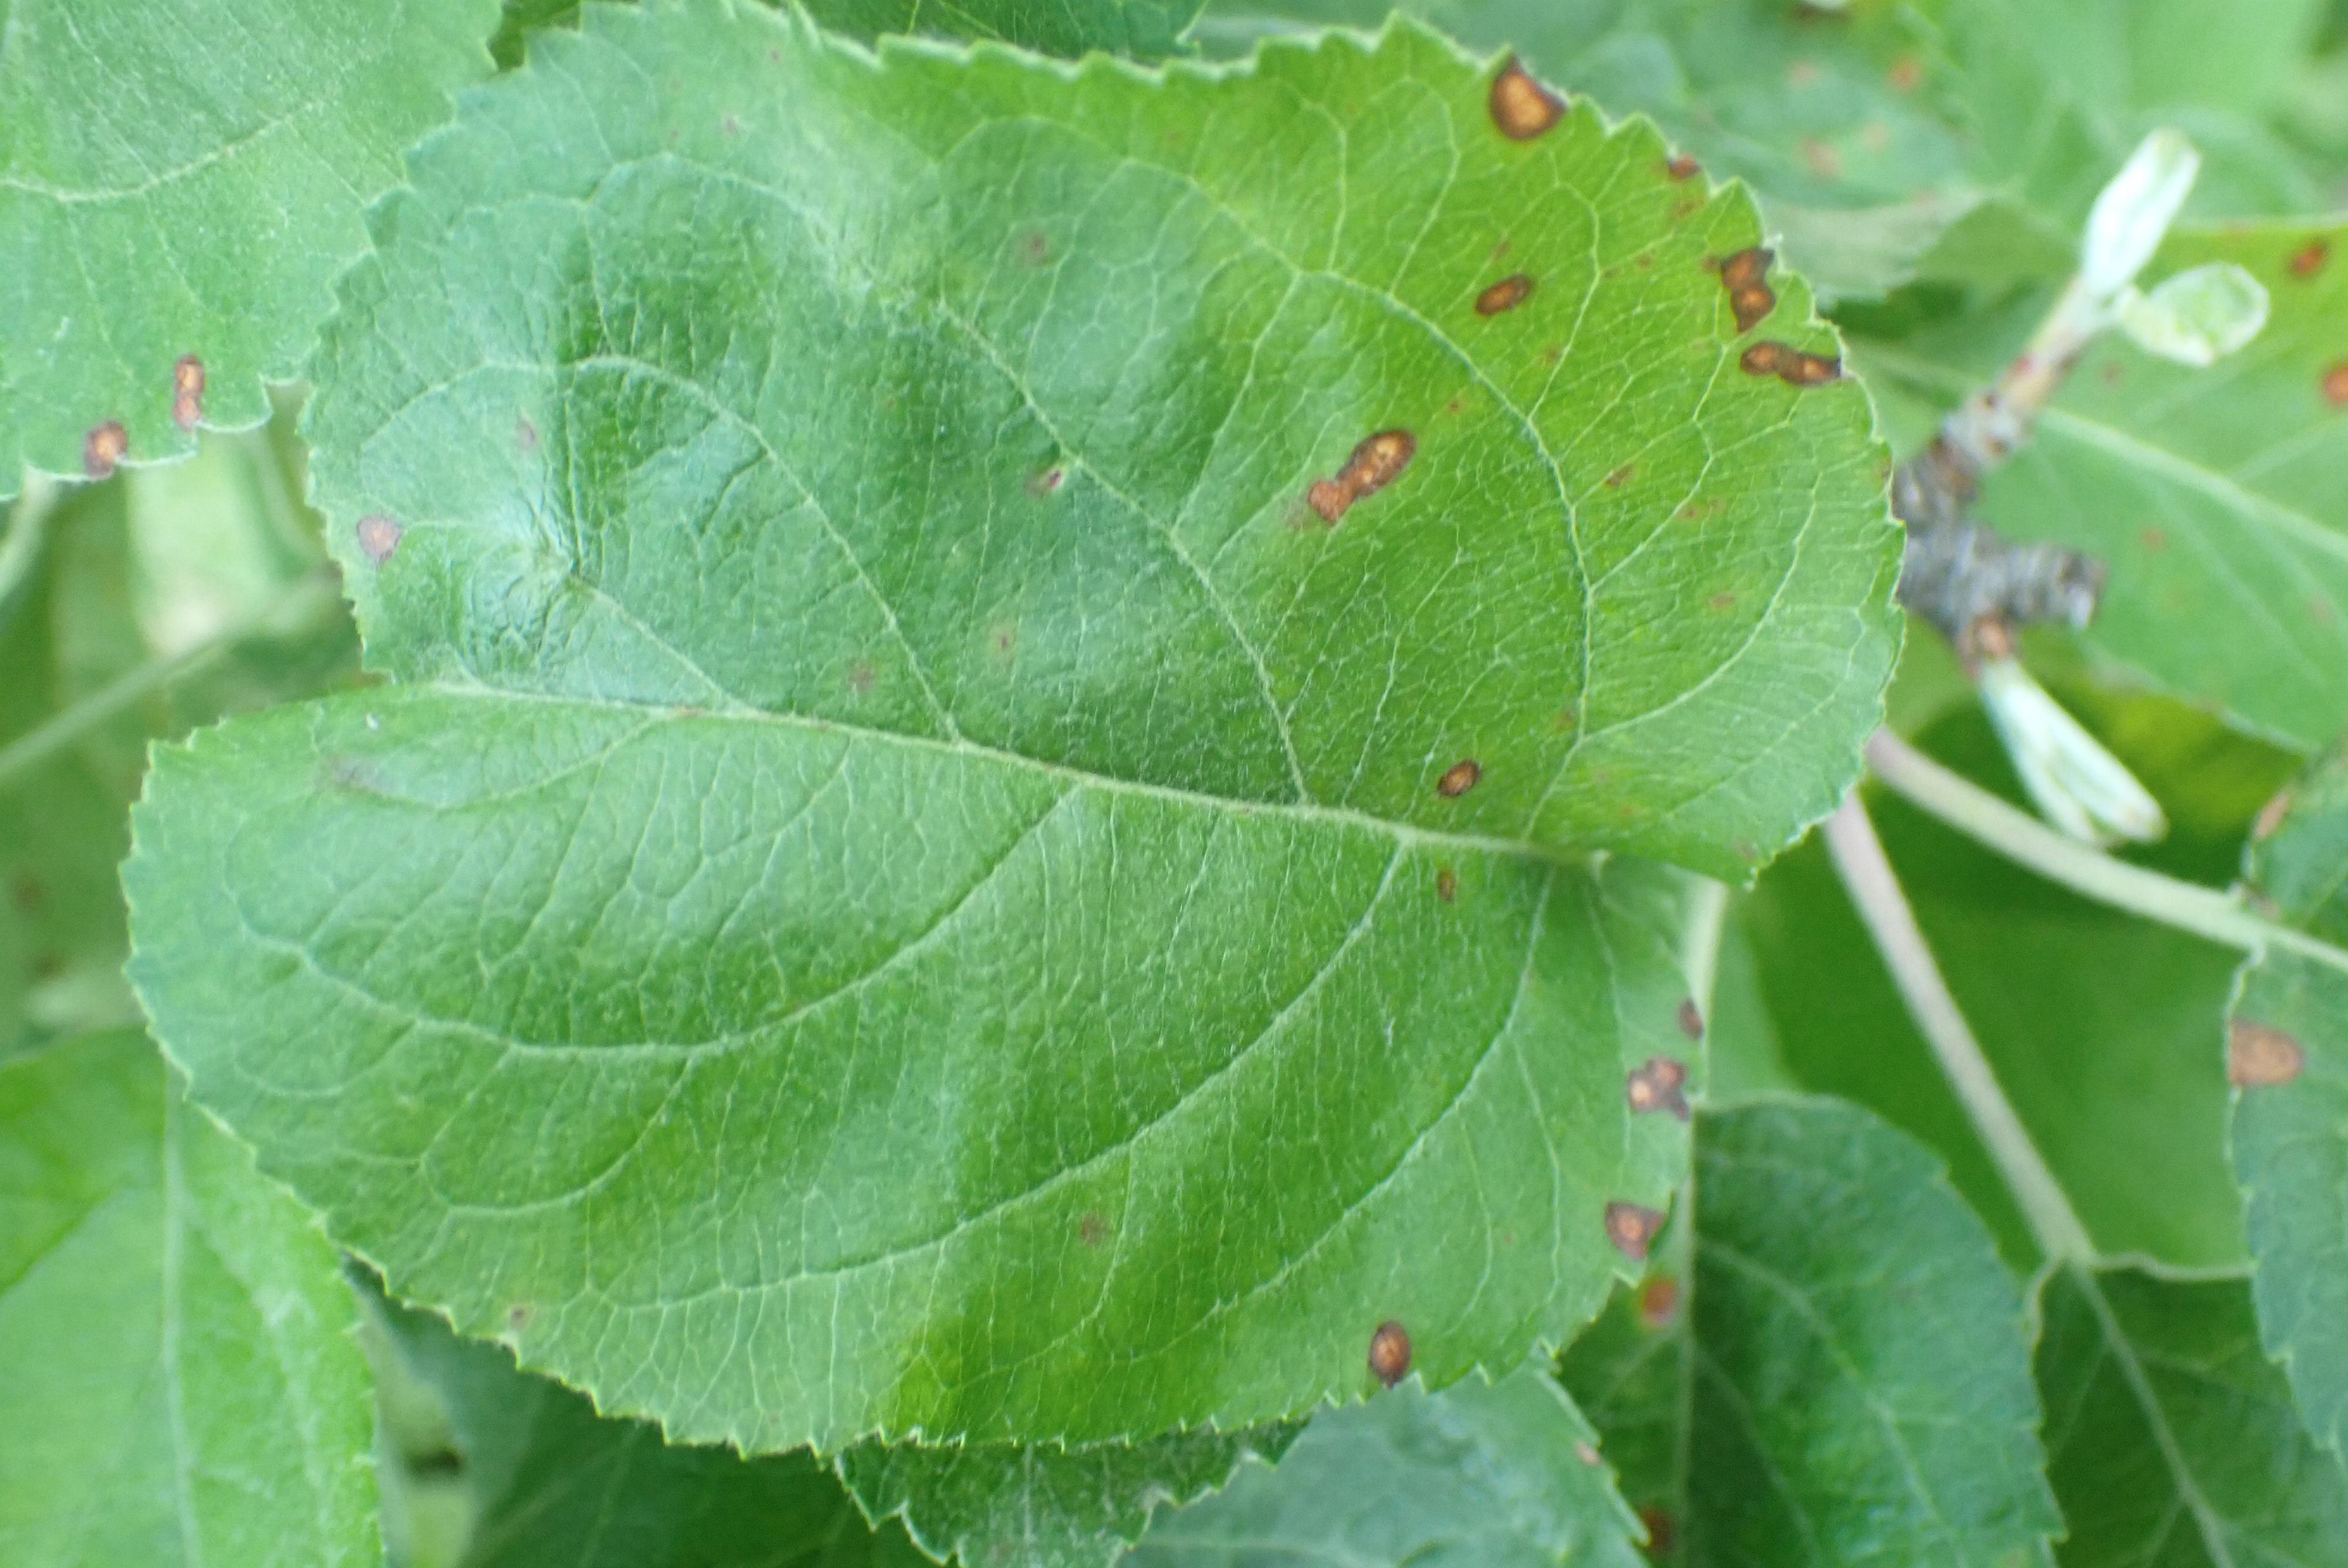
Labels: frog_eye_leaf_spot